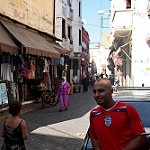
Scene: Outdoor